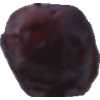
Label: dates